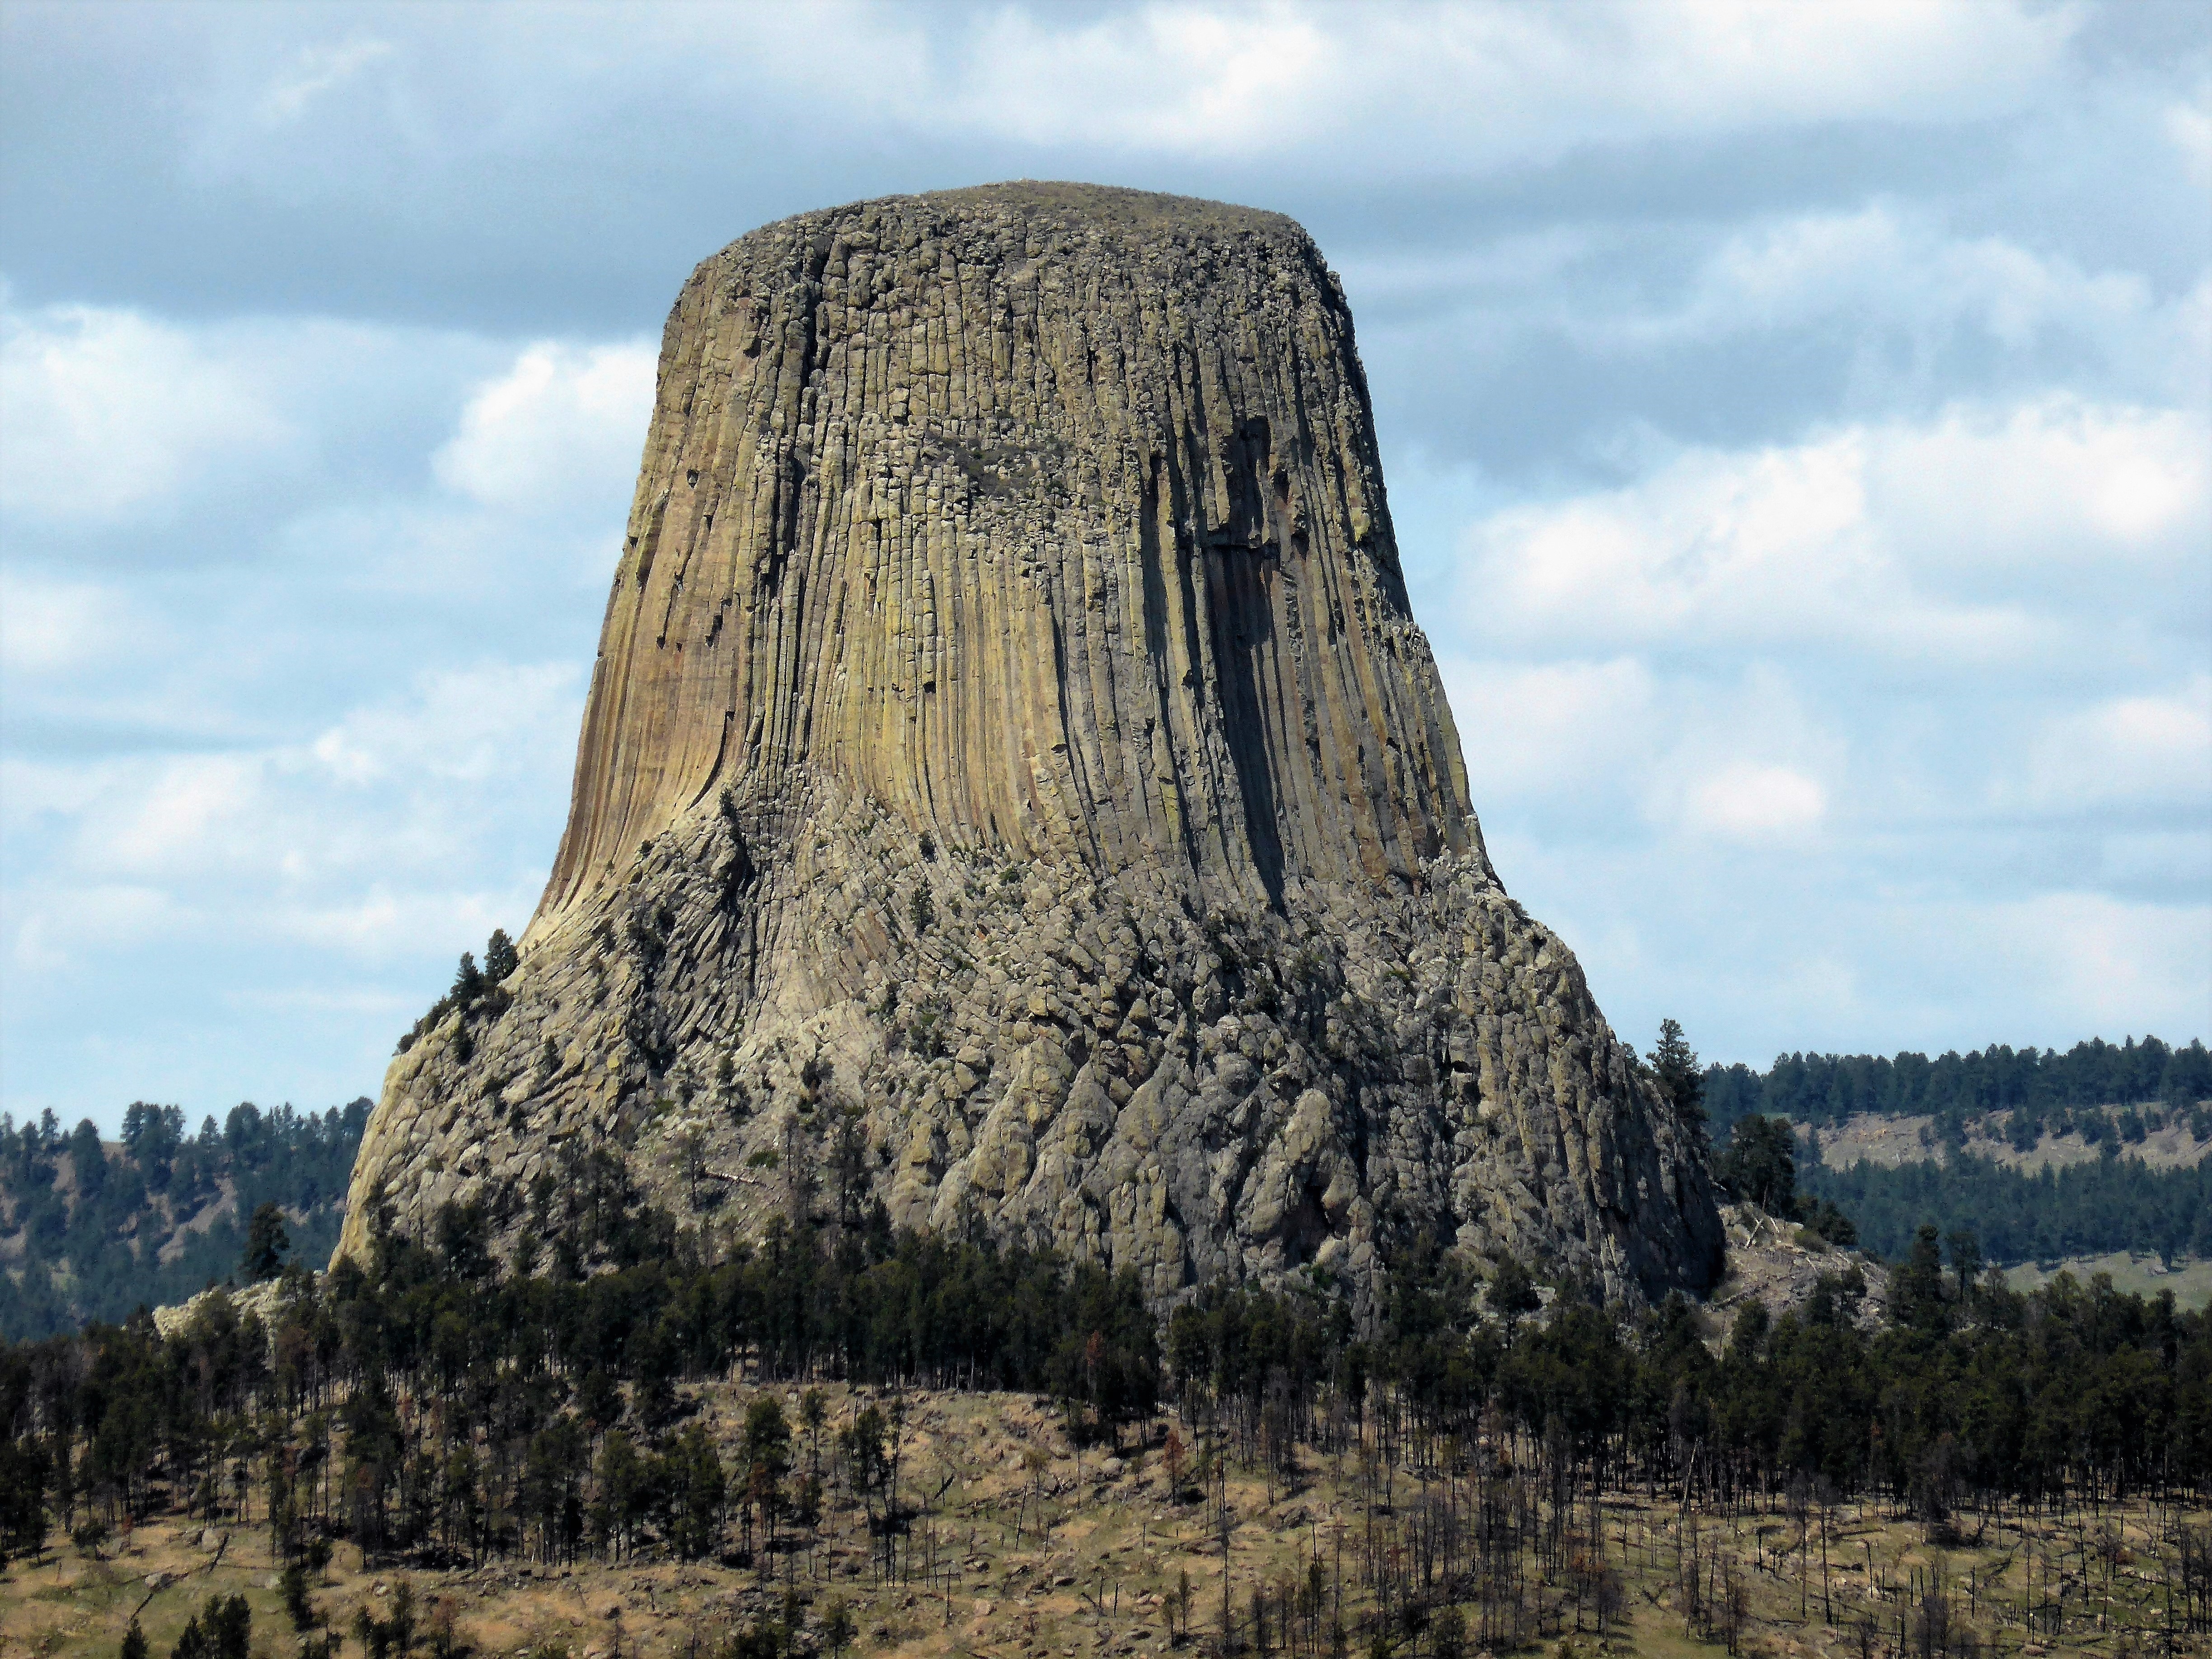
landscape, tree, nature, rock, wilderness, mountain, formation, cliff, park, america, terrain, national park, material, geology, badlands, butte, monolith, devil's tower, woody plant